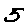
Label: 5